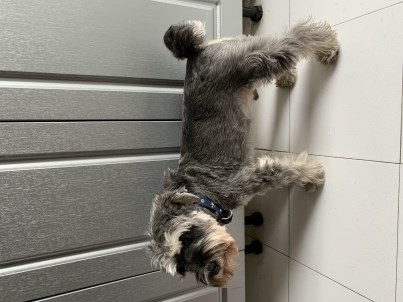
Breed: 2342-n000102-miniature_schnauzer